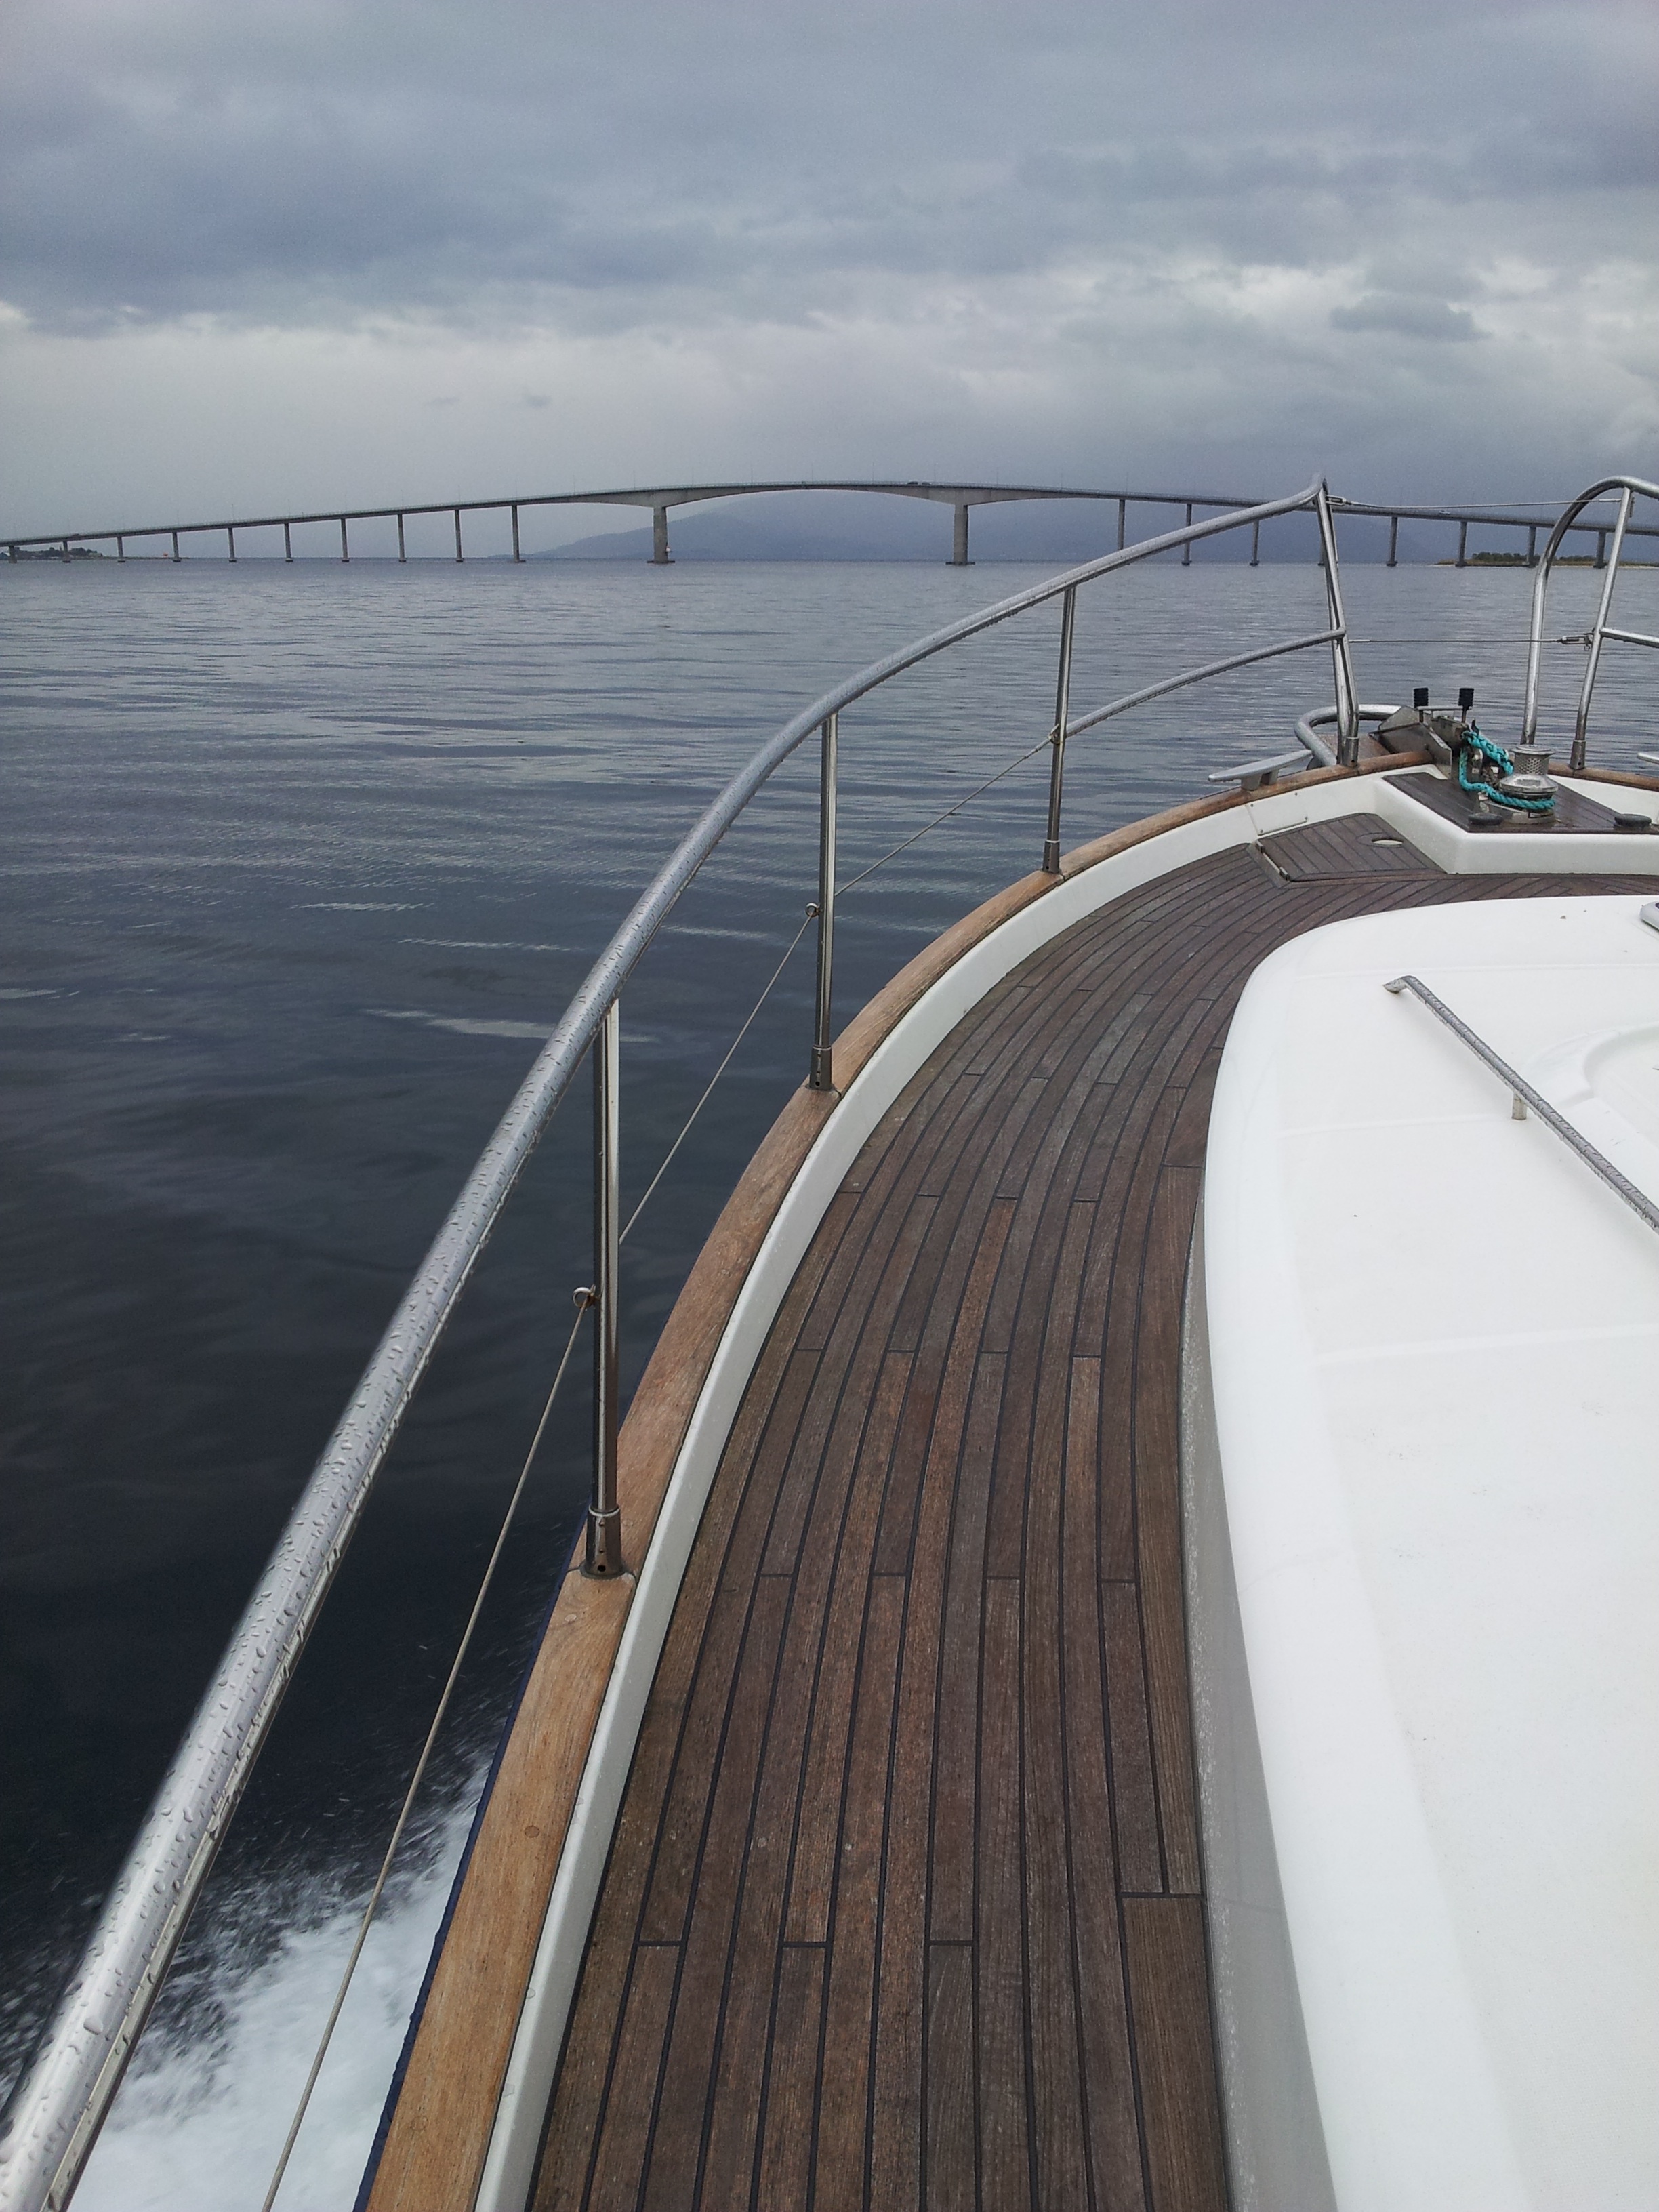
sea, coast, horizon, dock, boat, ship, vacation, vehicle, journey, mast, yacht, romance, marina, tourism, stroll, channel, watercraft, yachts, north sea, partly cloudy, passenger ship